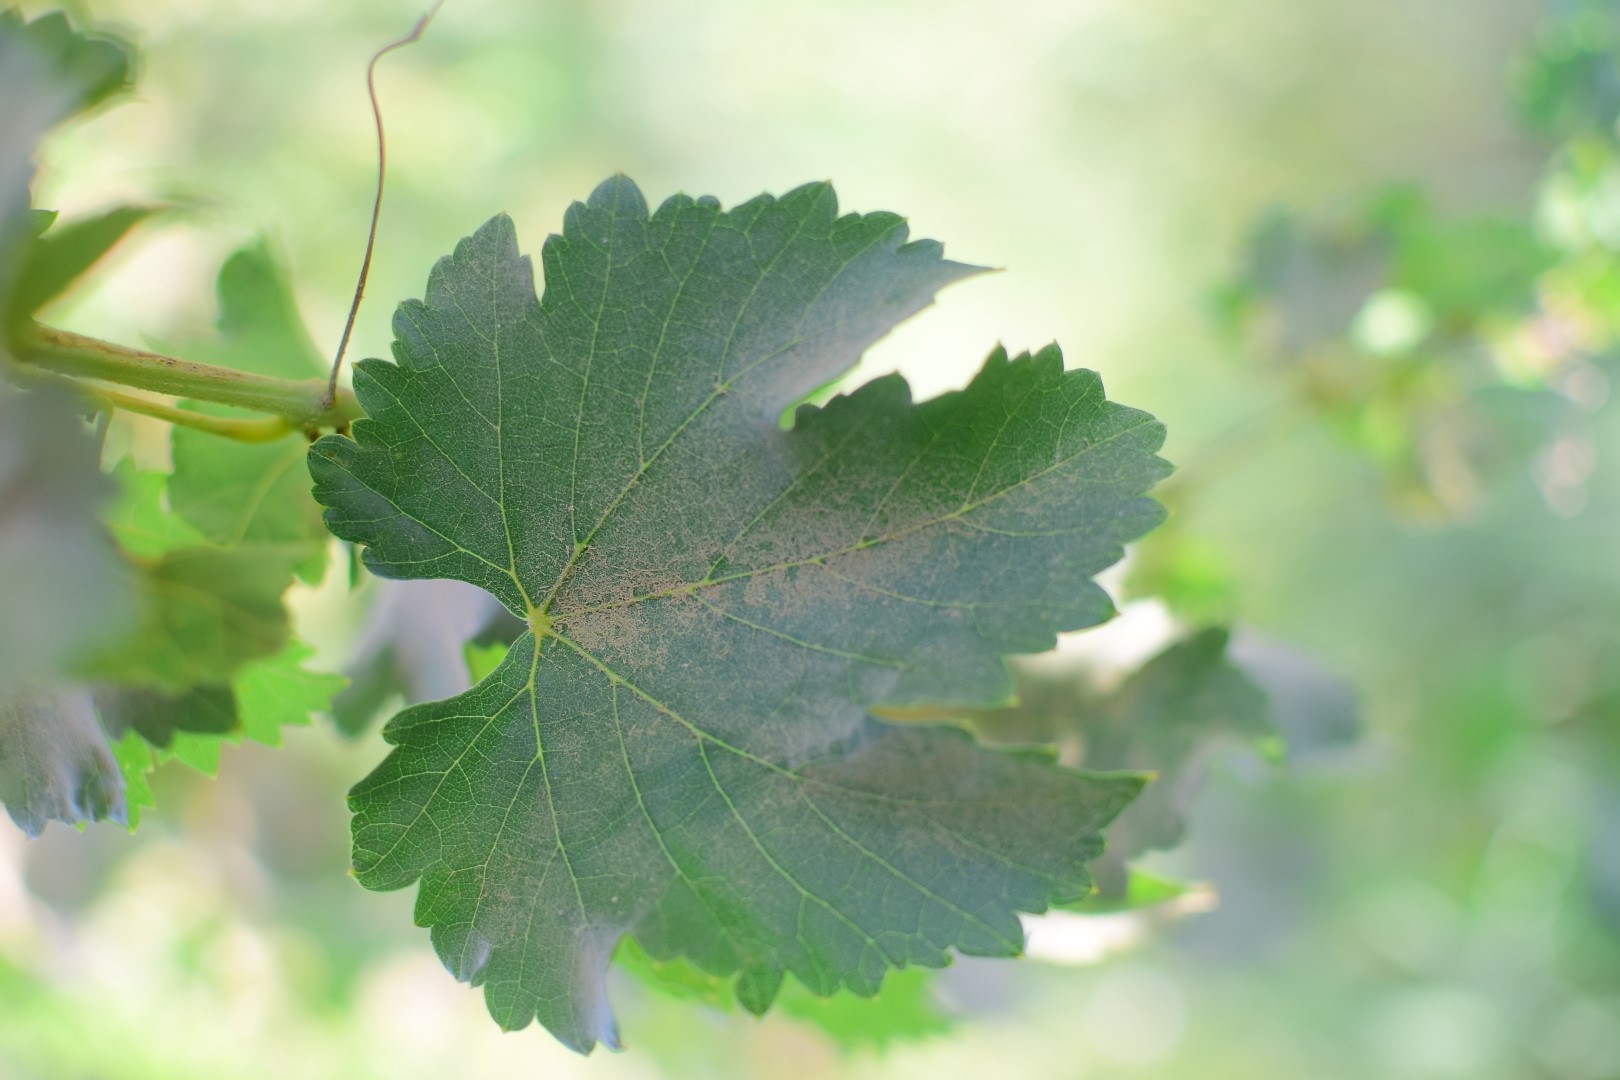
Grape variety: Deas Al-Annz